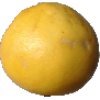
Label: Grapefruit White 1